Wu Meng

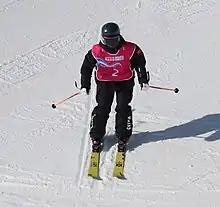
Wu in 2020

Wu Meng (born 2 October 2002) is a Chinese freestyle skier. She competed in the 2018 Winter Olympics in the women's halfpipe. She was the youngest competitor in the 2018 Winter Olympics. She competed at the 2022 Winter Olympics.